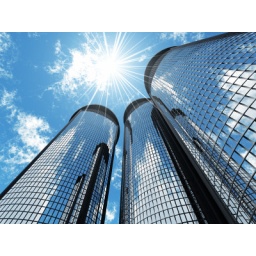
High modern skyscrapers on a background of the blue sky and in solar patches of light